Edith Nourse Rogers

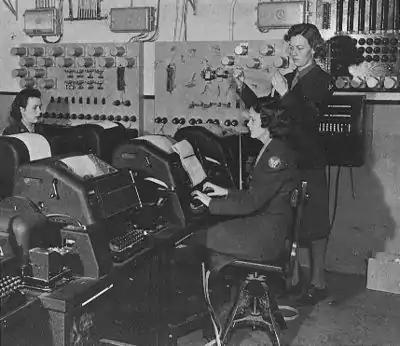
WACs assigned to the Eighth Air Force in England operate teletype machines.

Edith Rogers introduced a bill in October 1942 to make the WAACs a formal part of the United States Army Reserve. Fearing it would hinder other war legislation, George Marshall declined to support it and it failed. He changed his mind in 1943, and asked Congress to give the WAAC full military status. Experience showed that the two separate systems were too difficult to manage. Rogers and Oveta Culp Hobby, the first Director of the WAACs, drafted a new bill which was debated in the House for six months before passing. On July 1, 1943, Roosevelt signed "An Act to Establish the Women's Army Corps in the Army of the United States", which became Public Law 78-110. The "auxiliary" portion of the name was officially dropped, and on July 5, 1943, Hobby was commissioned as a full colonel, the highest rank allowed in the new Women's Army Corps.